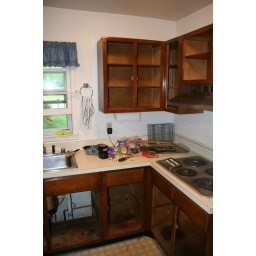
Kitchen in progress, cabinet doors removed.